SMS Roon

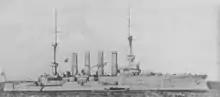
sometime before 1914

From 11 September to 28 October, briefly resumed her role as deputy flagship; was at that time serving as the group flagship while s sister was being overhauled. Also in October, "FK" Friedrich Schrader took command of the ship. The ship went on a major cruise into the Atlantic Ocean from 7 to 28 February 1908 with the other ships of the scouting group. During the cruise, the ships conducted tactical exercises and experimented with using their wireless telegraphy equipment at long distances. They stopped in Vigo, Spain, to replenish their coal for the voyage home. On 5 March, returned to flagship duty, with now ("KAdm"—Rear Admiral) Kalau von Hofe back aboard the ship.